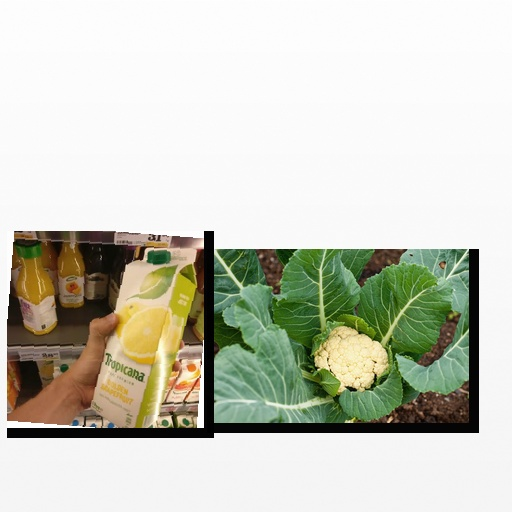
Food items: golden_grapefruit_juice, cauliflower